Sophie Fjellvang-Sølling

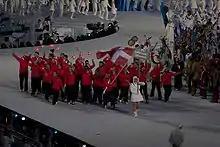

Sophie Fjellvang-Sølling (born 25 April 1981) is a Danish freestyle skier. She competed for Denmark at the 2010 Winter Olympics in Women's ski cross. She was selected as her nation's flag bearer at the opening ceremonies.